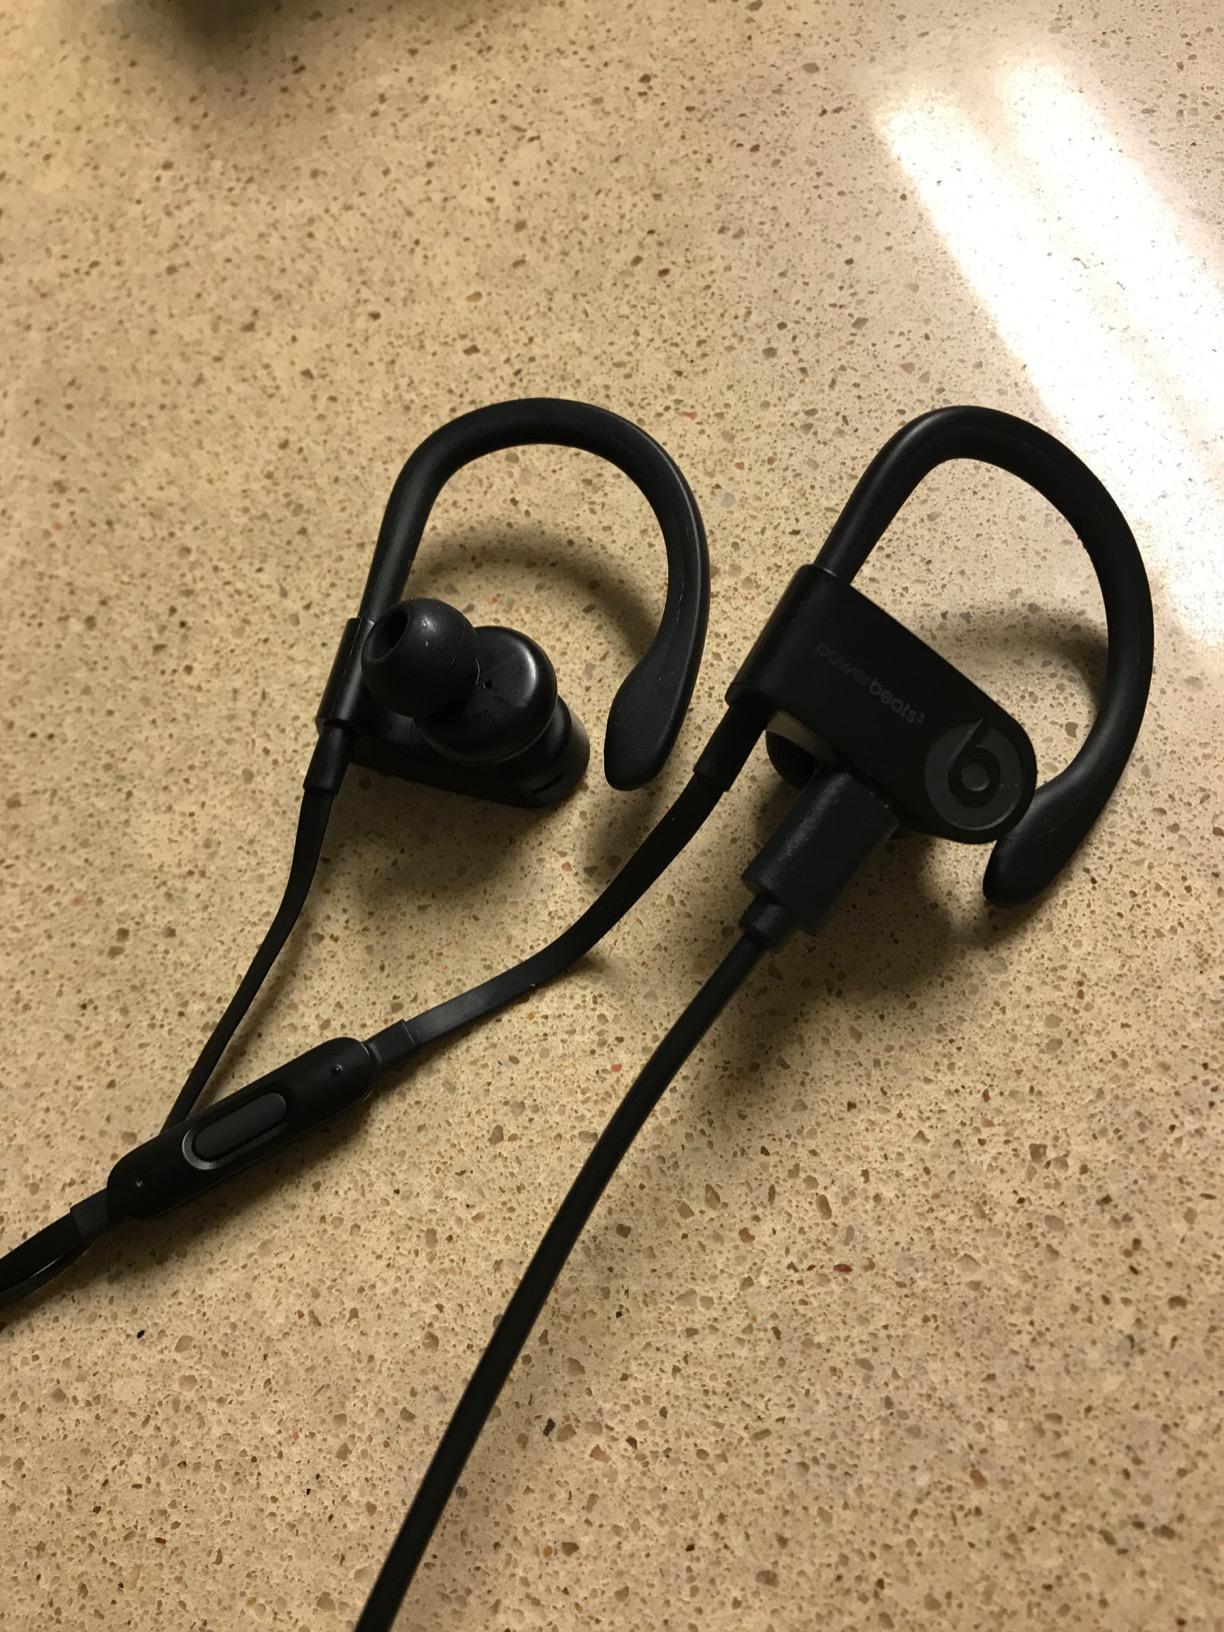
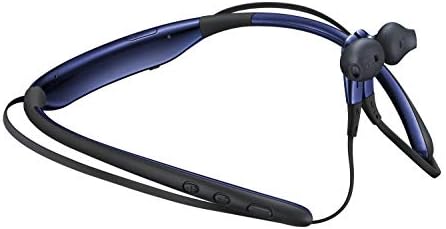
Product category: headphones
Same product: no